High Park

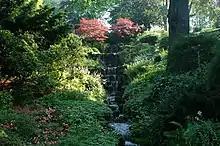
water trickling down a hillside in a series of waterfalls with flowers and other vegetation on either side

The park includes several points of interest, including Colborne Lodge historical museum, the hillside gardens, the zoo, the Grenadier Cafe and the amphitheatre. The park also has sports fields, a hockey rink, a pool, tennis courts, playgrounds, nature trails and picnic areas.